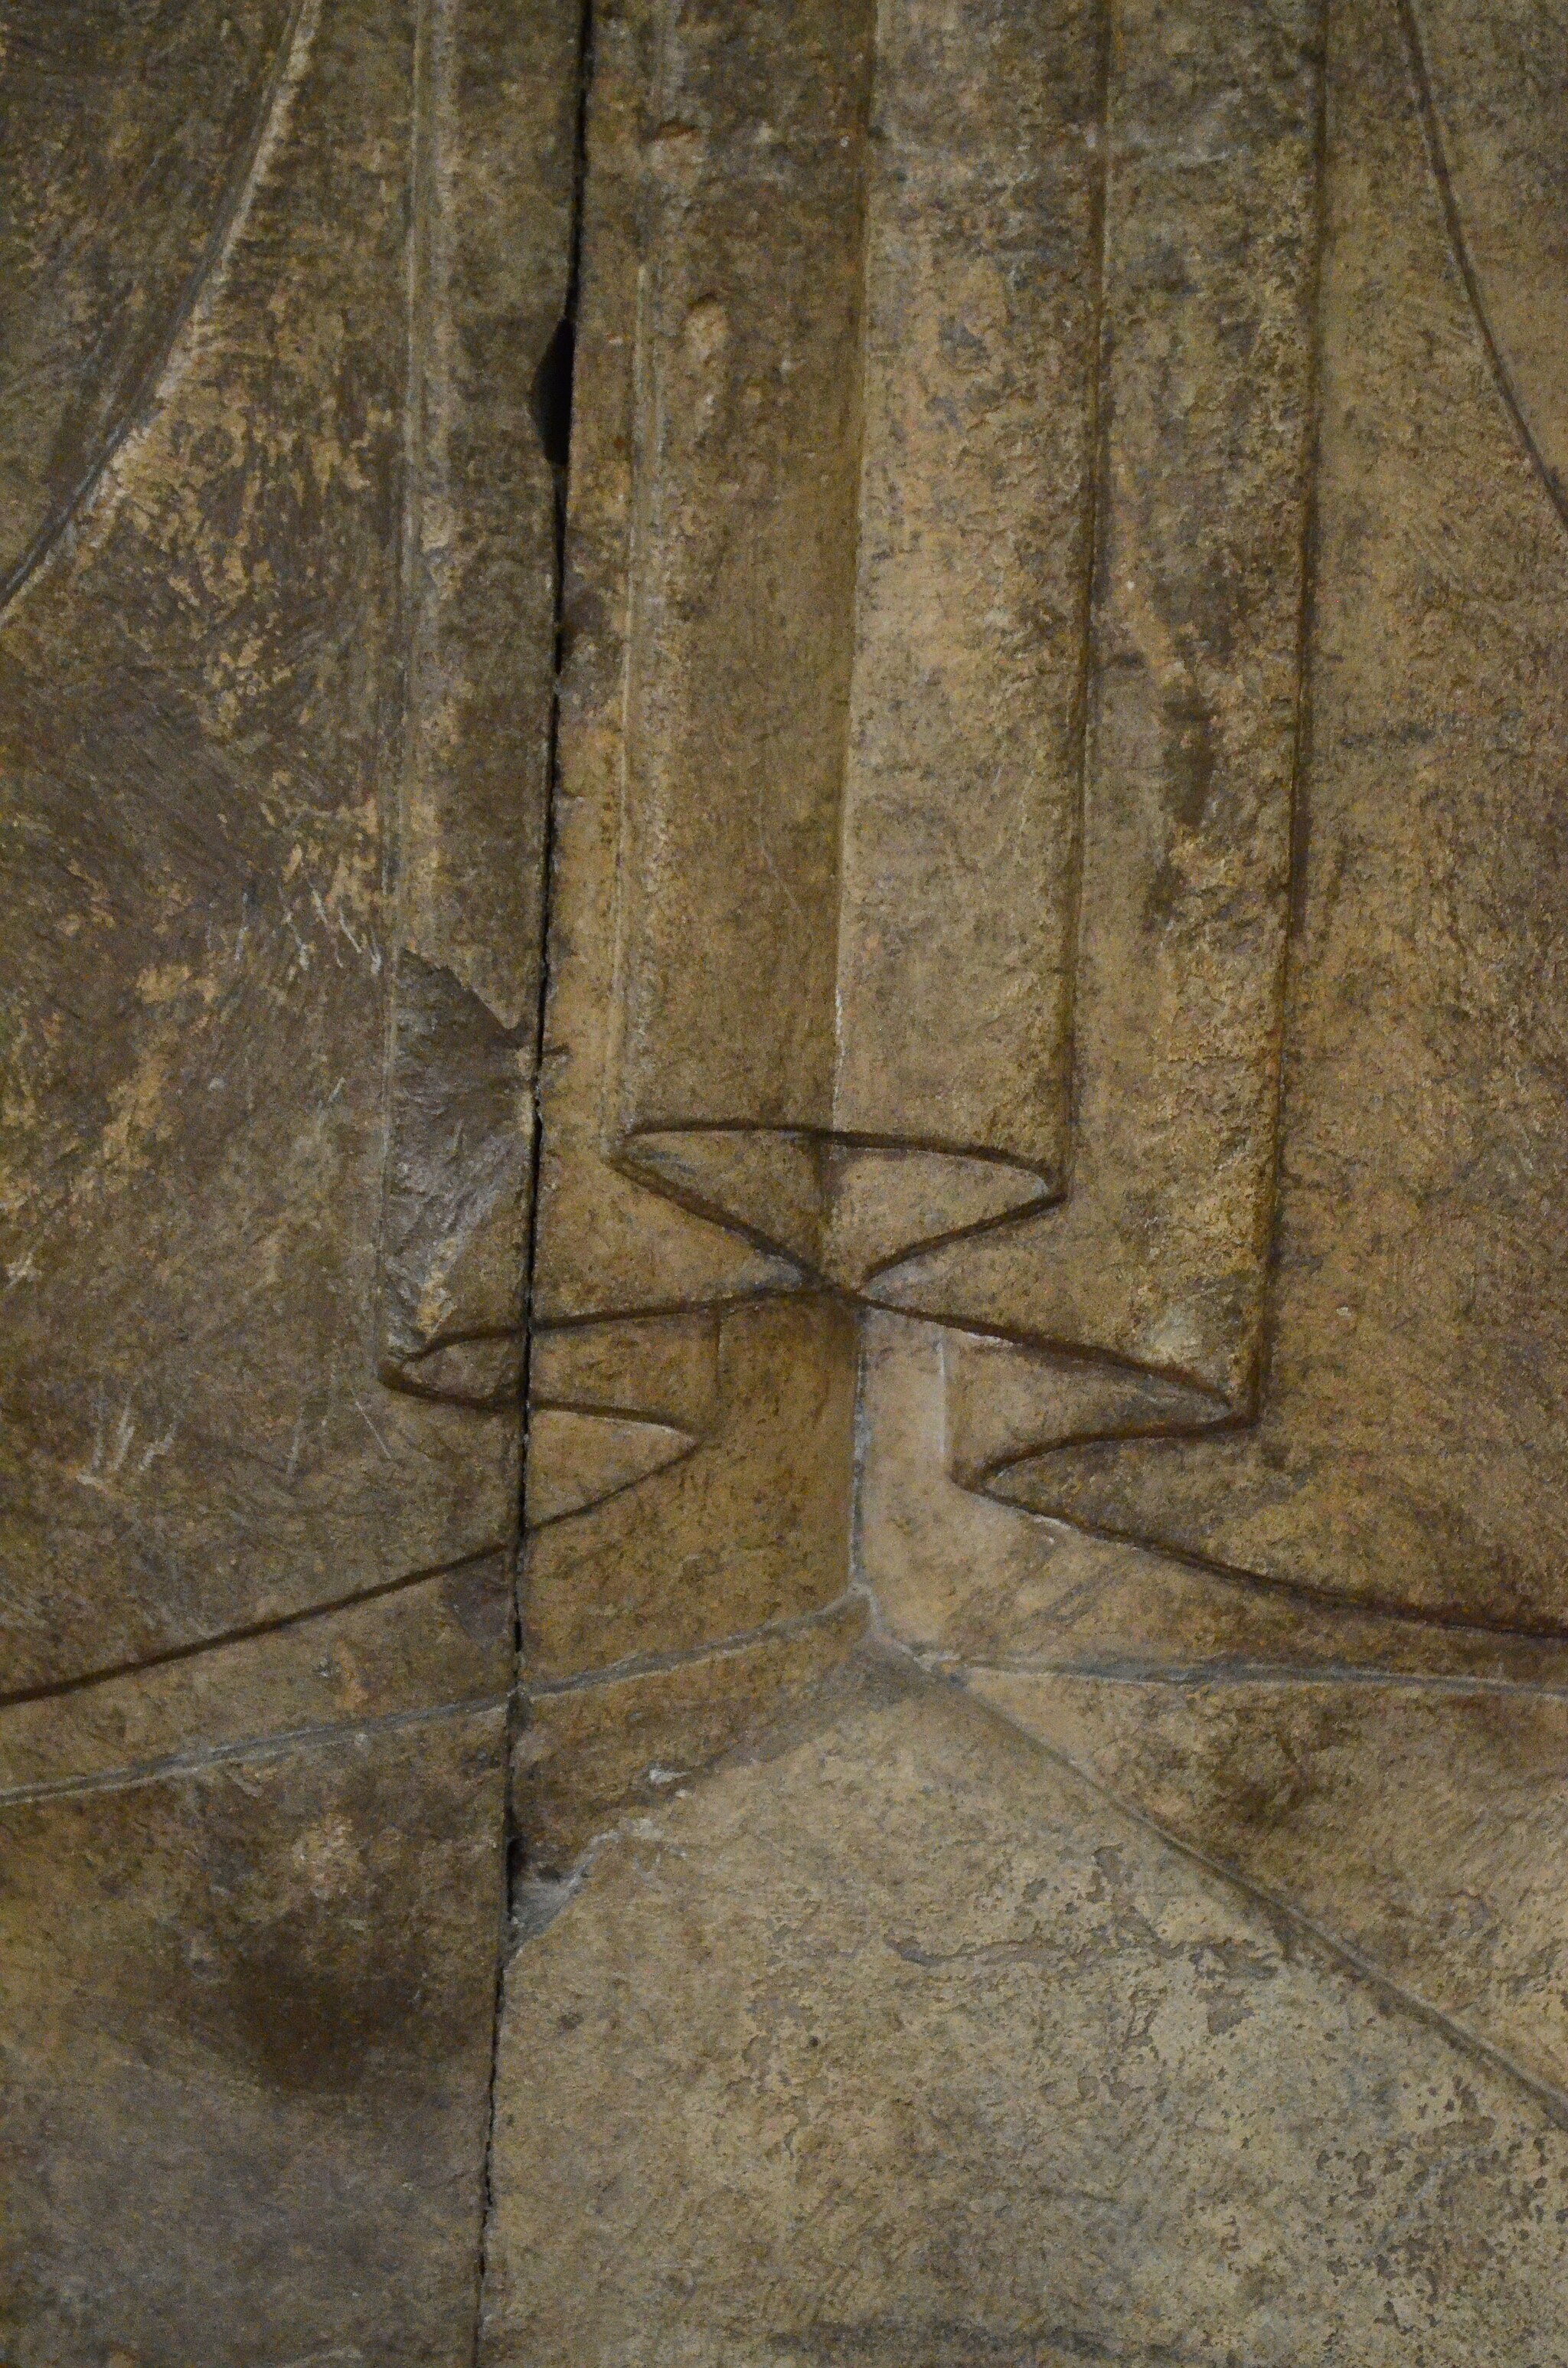
Title: National Museum of Iran Darafsh (804)
Description: National Museum of Iran
Date: 2015-06-17 14:23:33
Categories: GFDL, License migration redundant, Self-published work, Photos by Darafsh Kaviyani, Audience scene of Darius (or Xerxes I)